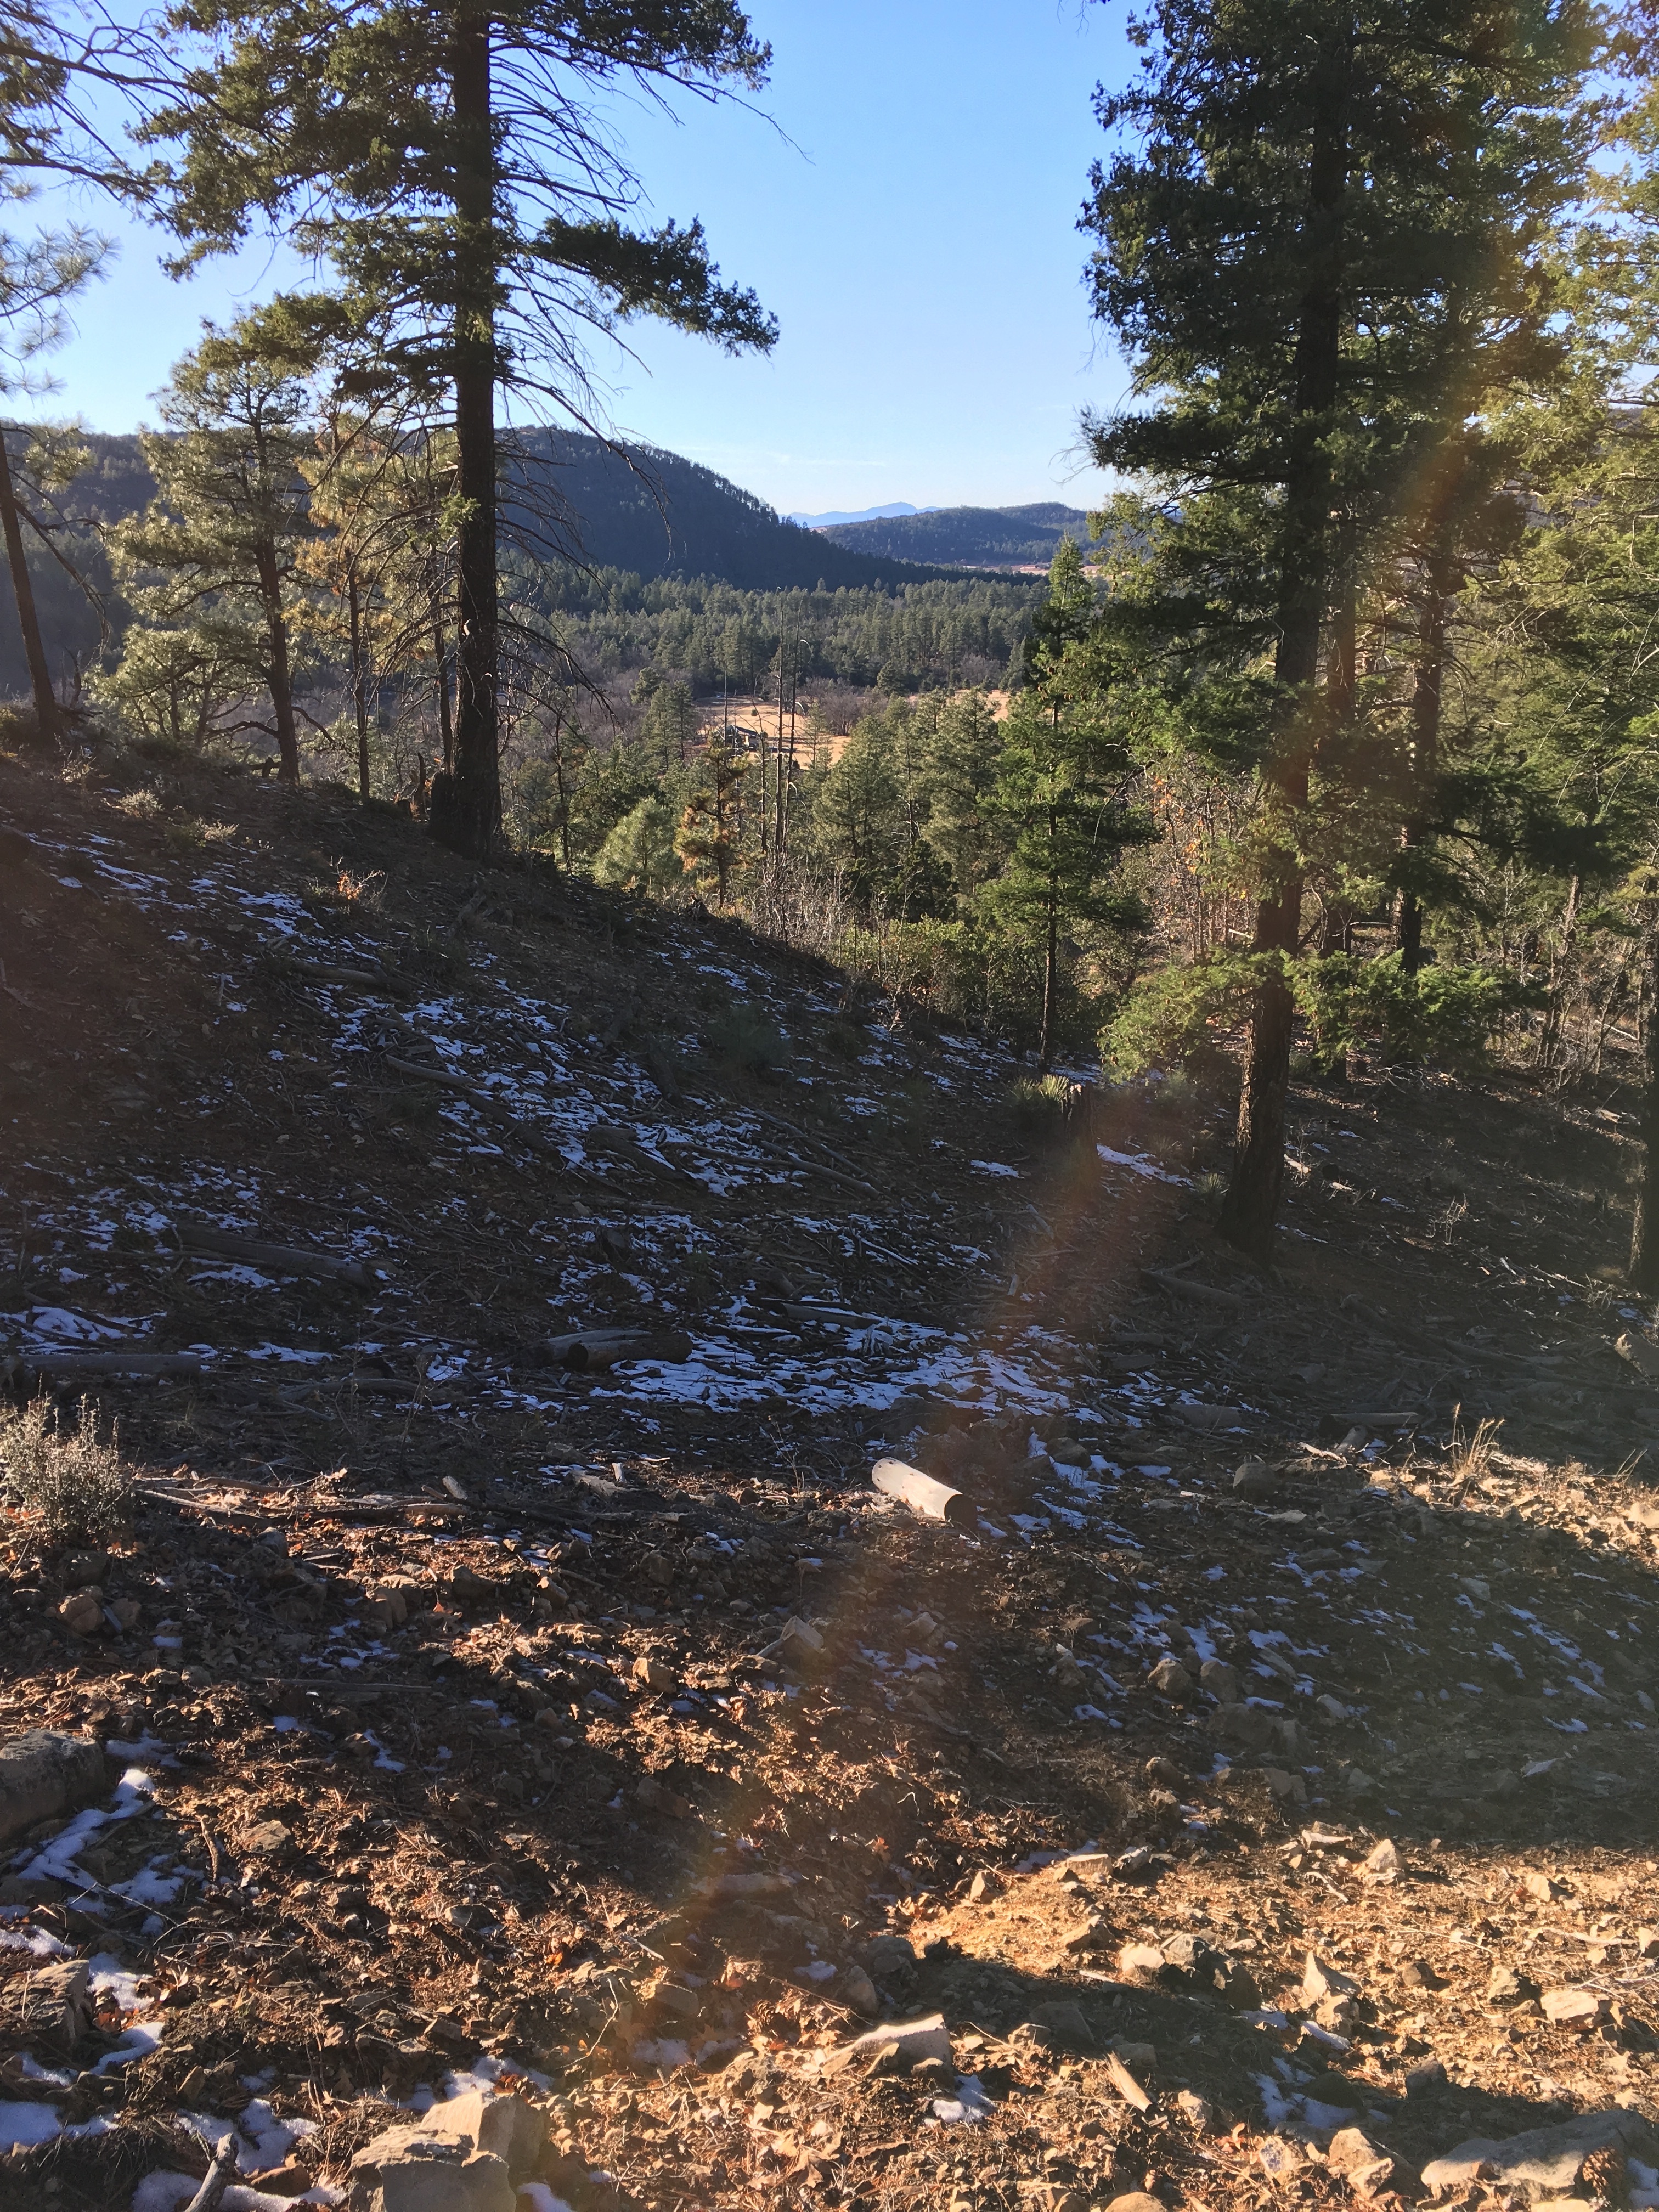
landscape, tree, nature, forest, rock, wilderness, walking, mountain, trail, leaf, lake, river, stream, autumn, season, ridge, body of water, woodland